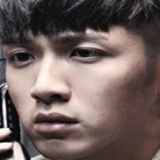
diễn viên Kha Chấn Đông